Voltage

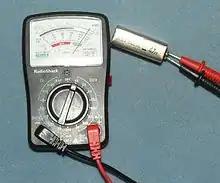
Multimeter set to measure voltage

Instruments for measuring voltages include the voltmeter, the potentiometer, and the oscilloscope. Analog voltmeters, such as moving-coil instruments, work by measuring the current through a fixed resistor, which, according to Ohm's law, is proportional to the voltage across the resistor. The potentiometer works by balancing the unknown voltage against a known voltage in a bridge circuit. The cathode-ray oscilloscope works by amplifying the voltage and using it to deflect an electron beam from a straight path, so that the deflection of the beam is proportional to the voltage.